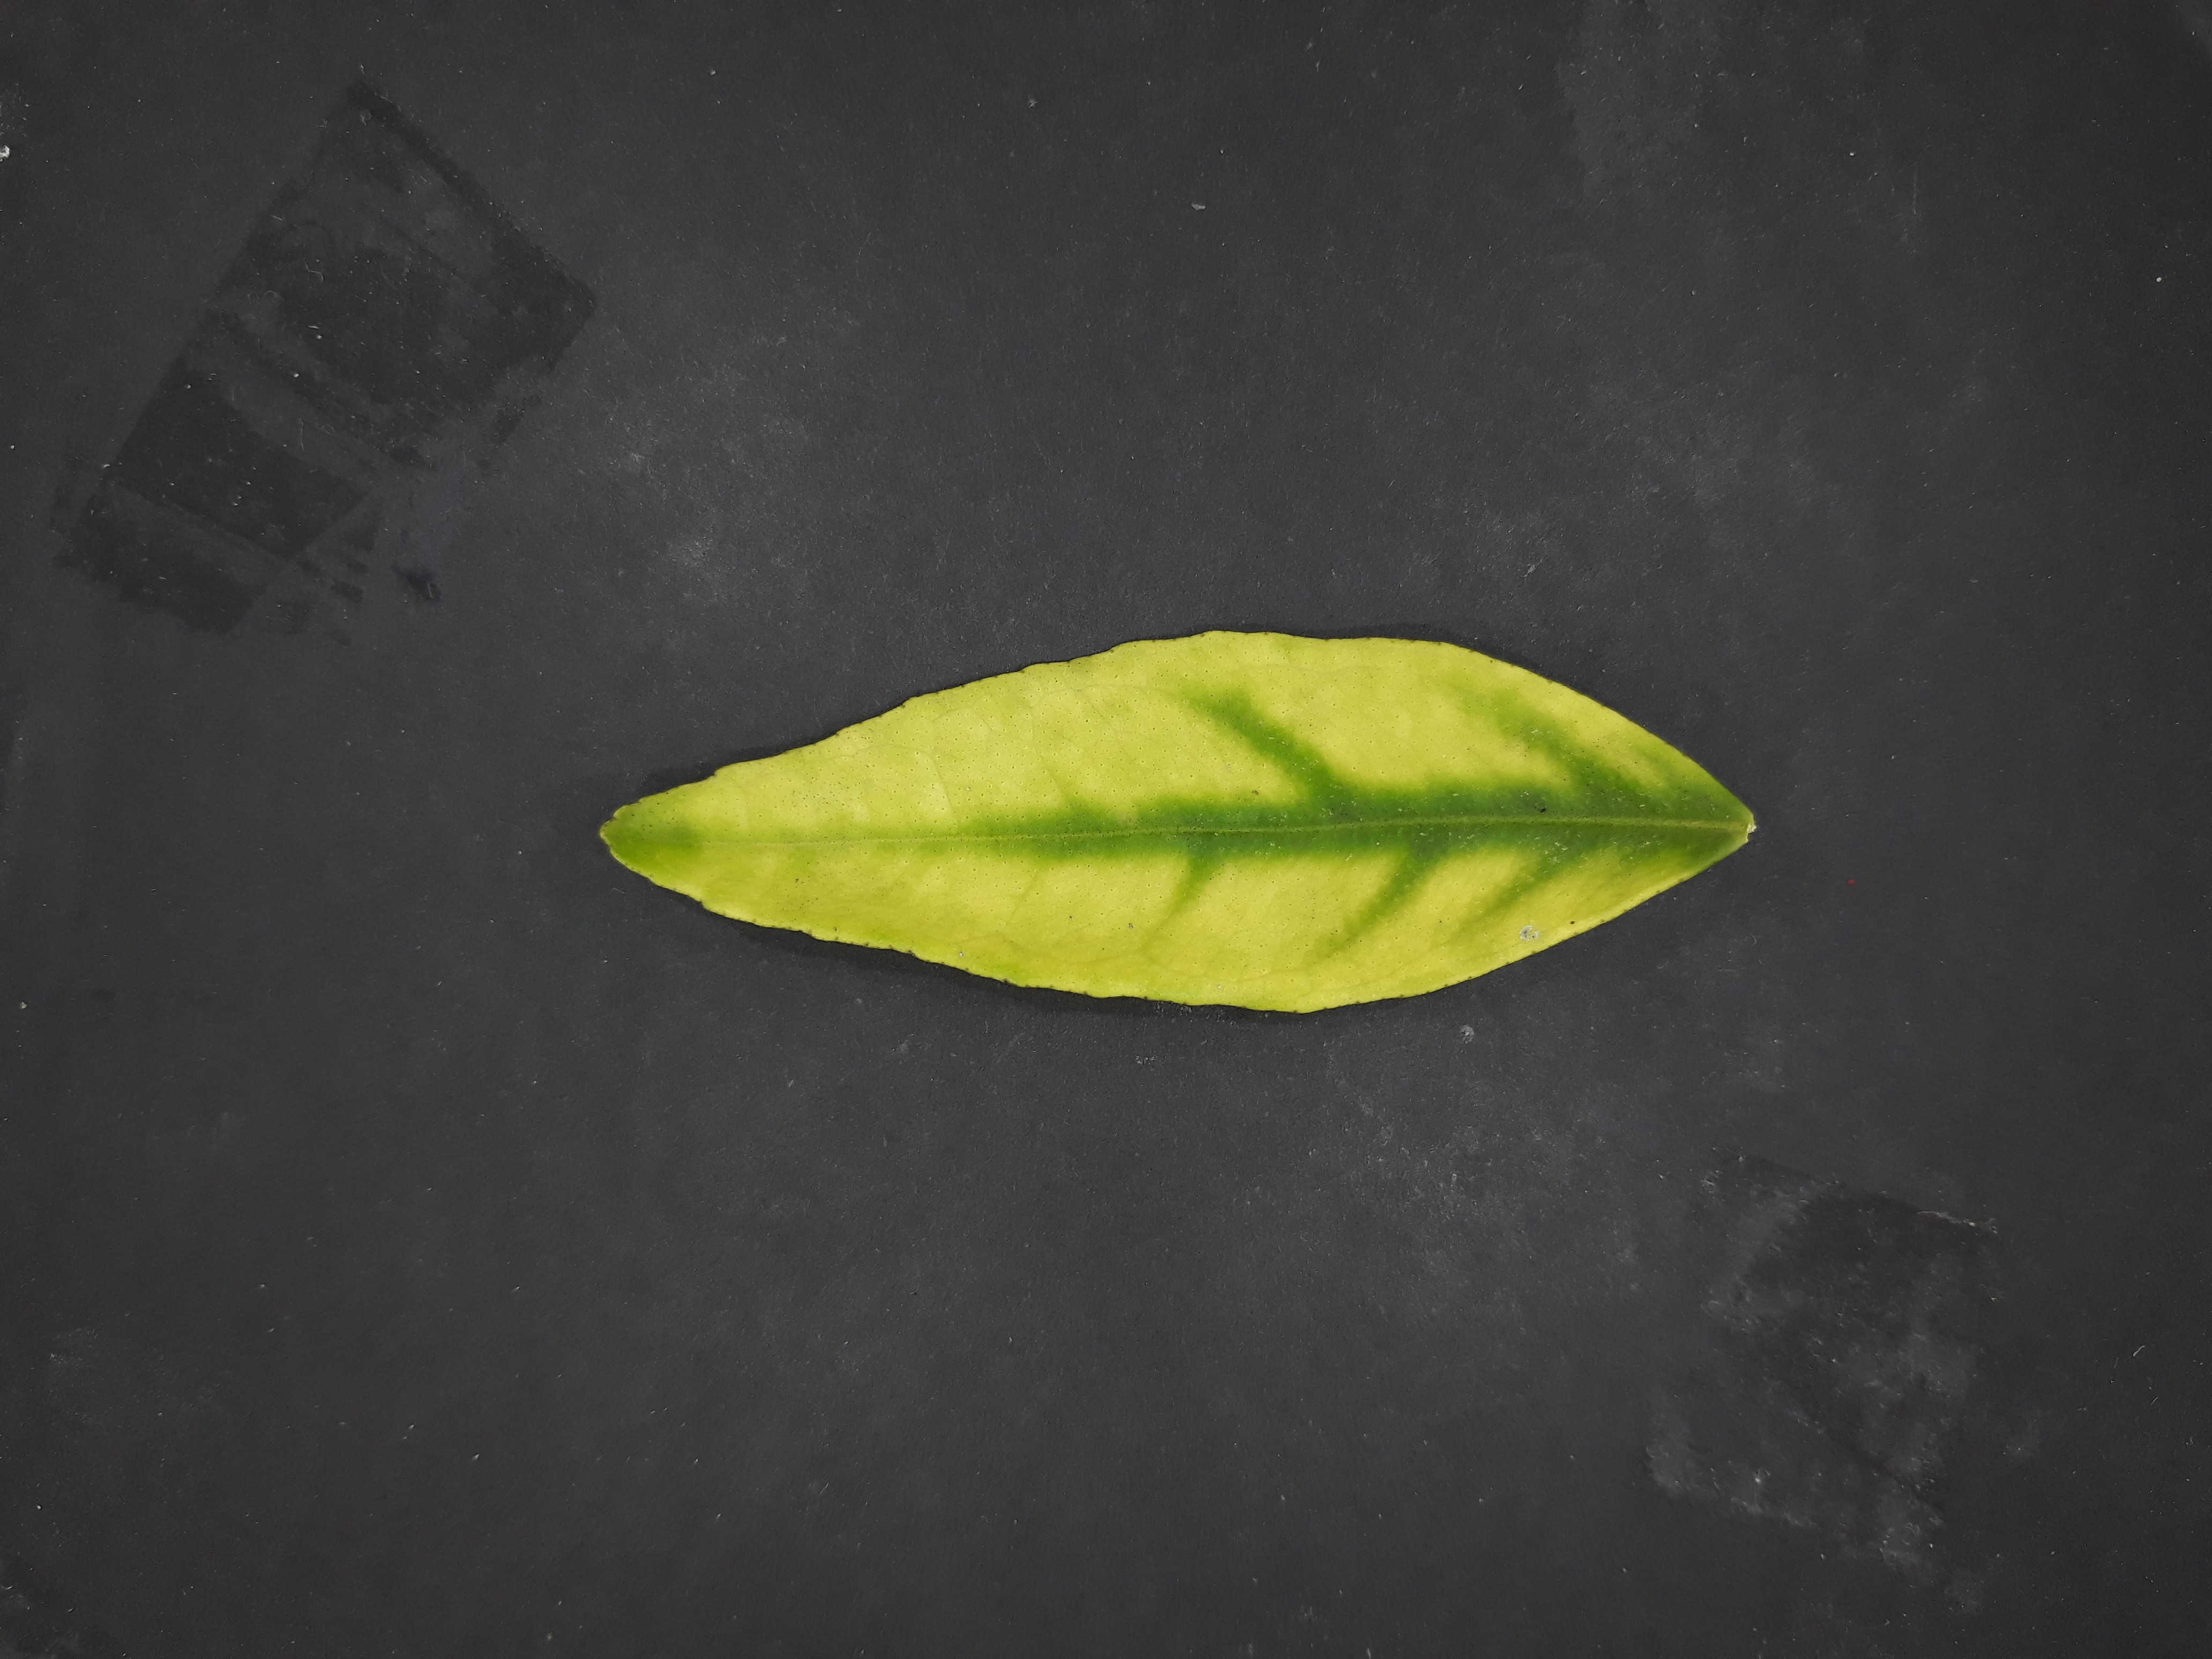
Label: Zinc deficiency (Zn)